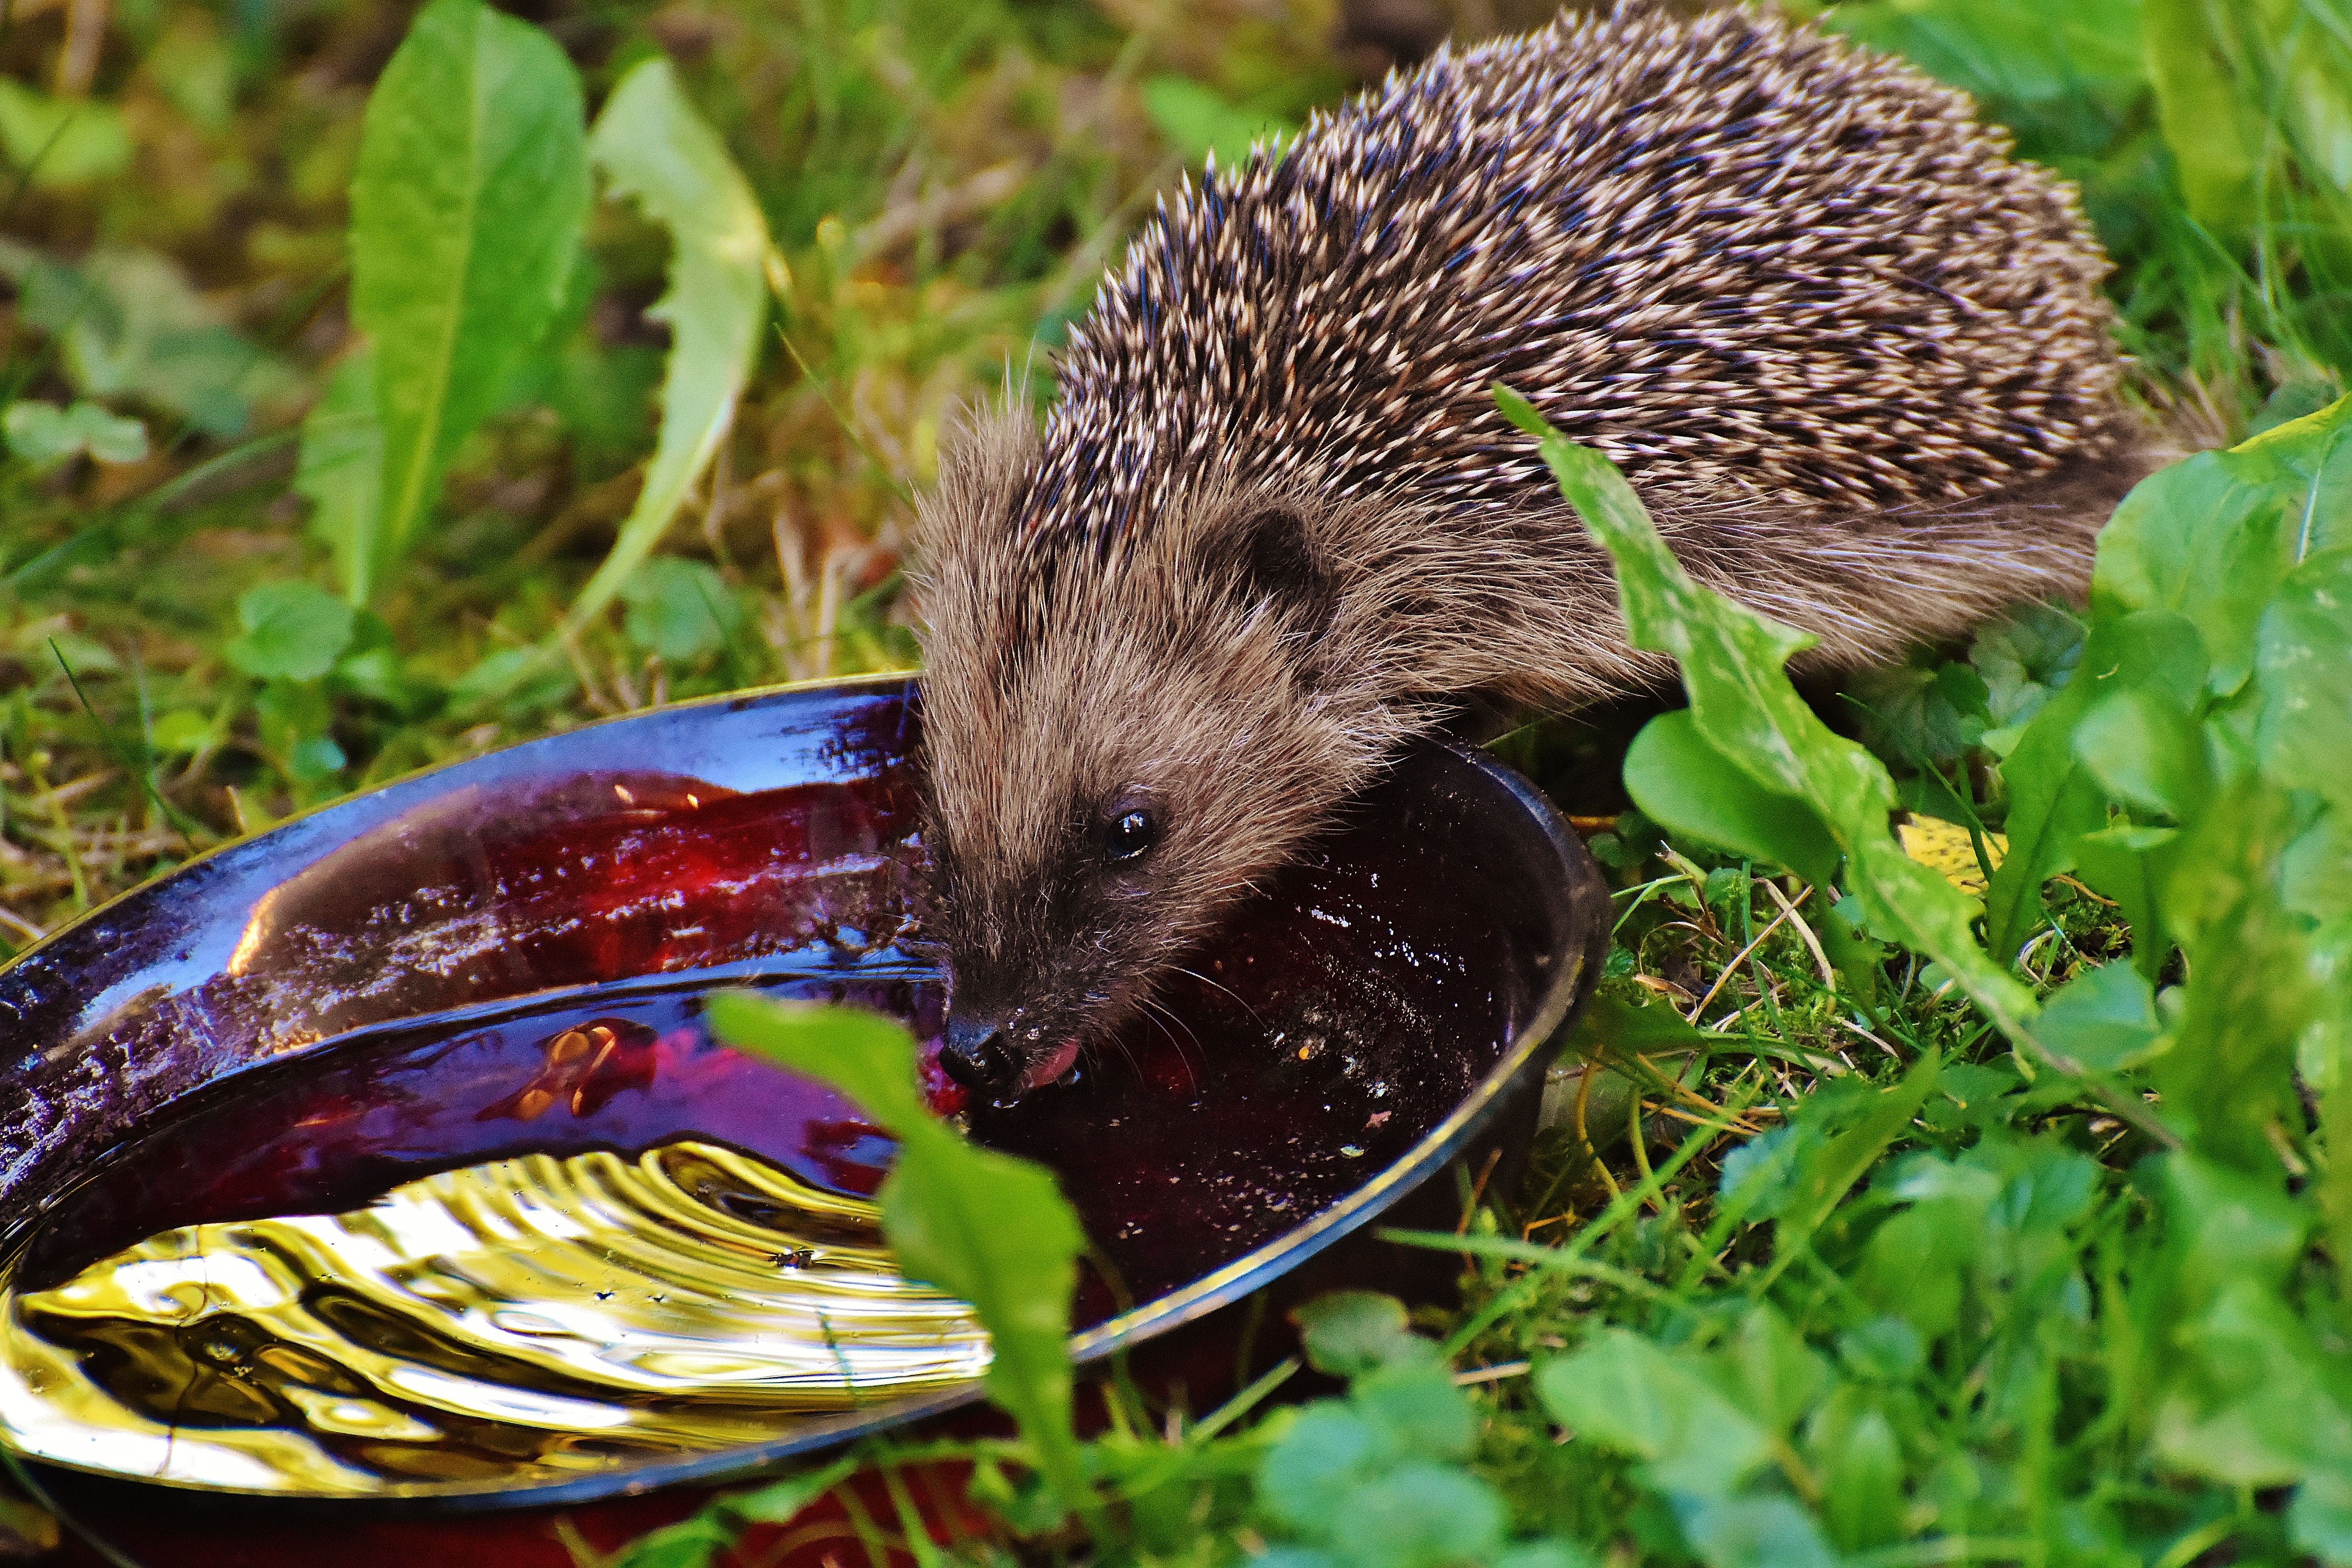
nature, prickly, animal, cute, wildlife, meal, autumn, mammal, garden, fauna, hedgehog, vertebrate, nocturnal, animal world, foraging, crepuscular, spur, hedgehog child, young hedgehog, hannah, erinaceidae, domesticated hedgehog